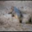
Label: crocodile